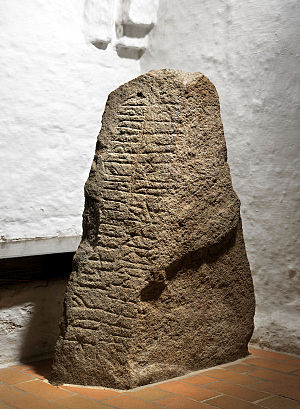
Jetsmark-stenen
Foto af Roberto Fortuna 2012
Jetsmark-stenen er den ene af to kendte runesten i Vendsyssel; den anden er Hune-stenen. Man kender ikke runestenens oprindelige placering. Den blev fundet i 1855 ved udgravning af jordkælder i en gammel byggegrund på gården Bisgård i Pandrup. Runestenen sad på det sted, hvor nedgangen formentlig har været. Ejeren af gården kørte runestenen op til kirken, hvor den nu står i våbenhuset.